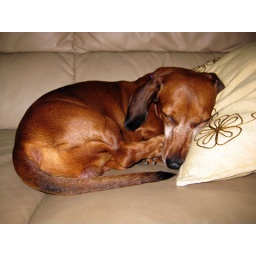
Winky is sleeping in our couch